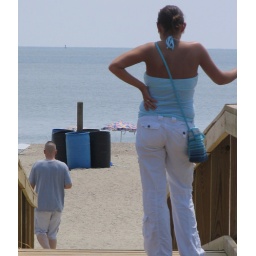
Soninlaw has to get wet, Daughterdearest has sand in her shoes